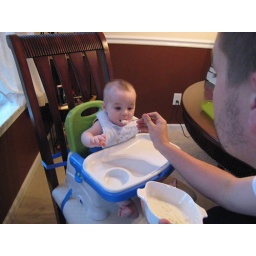
Sittin' in my big boy chair